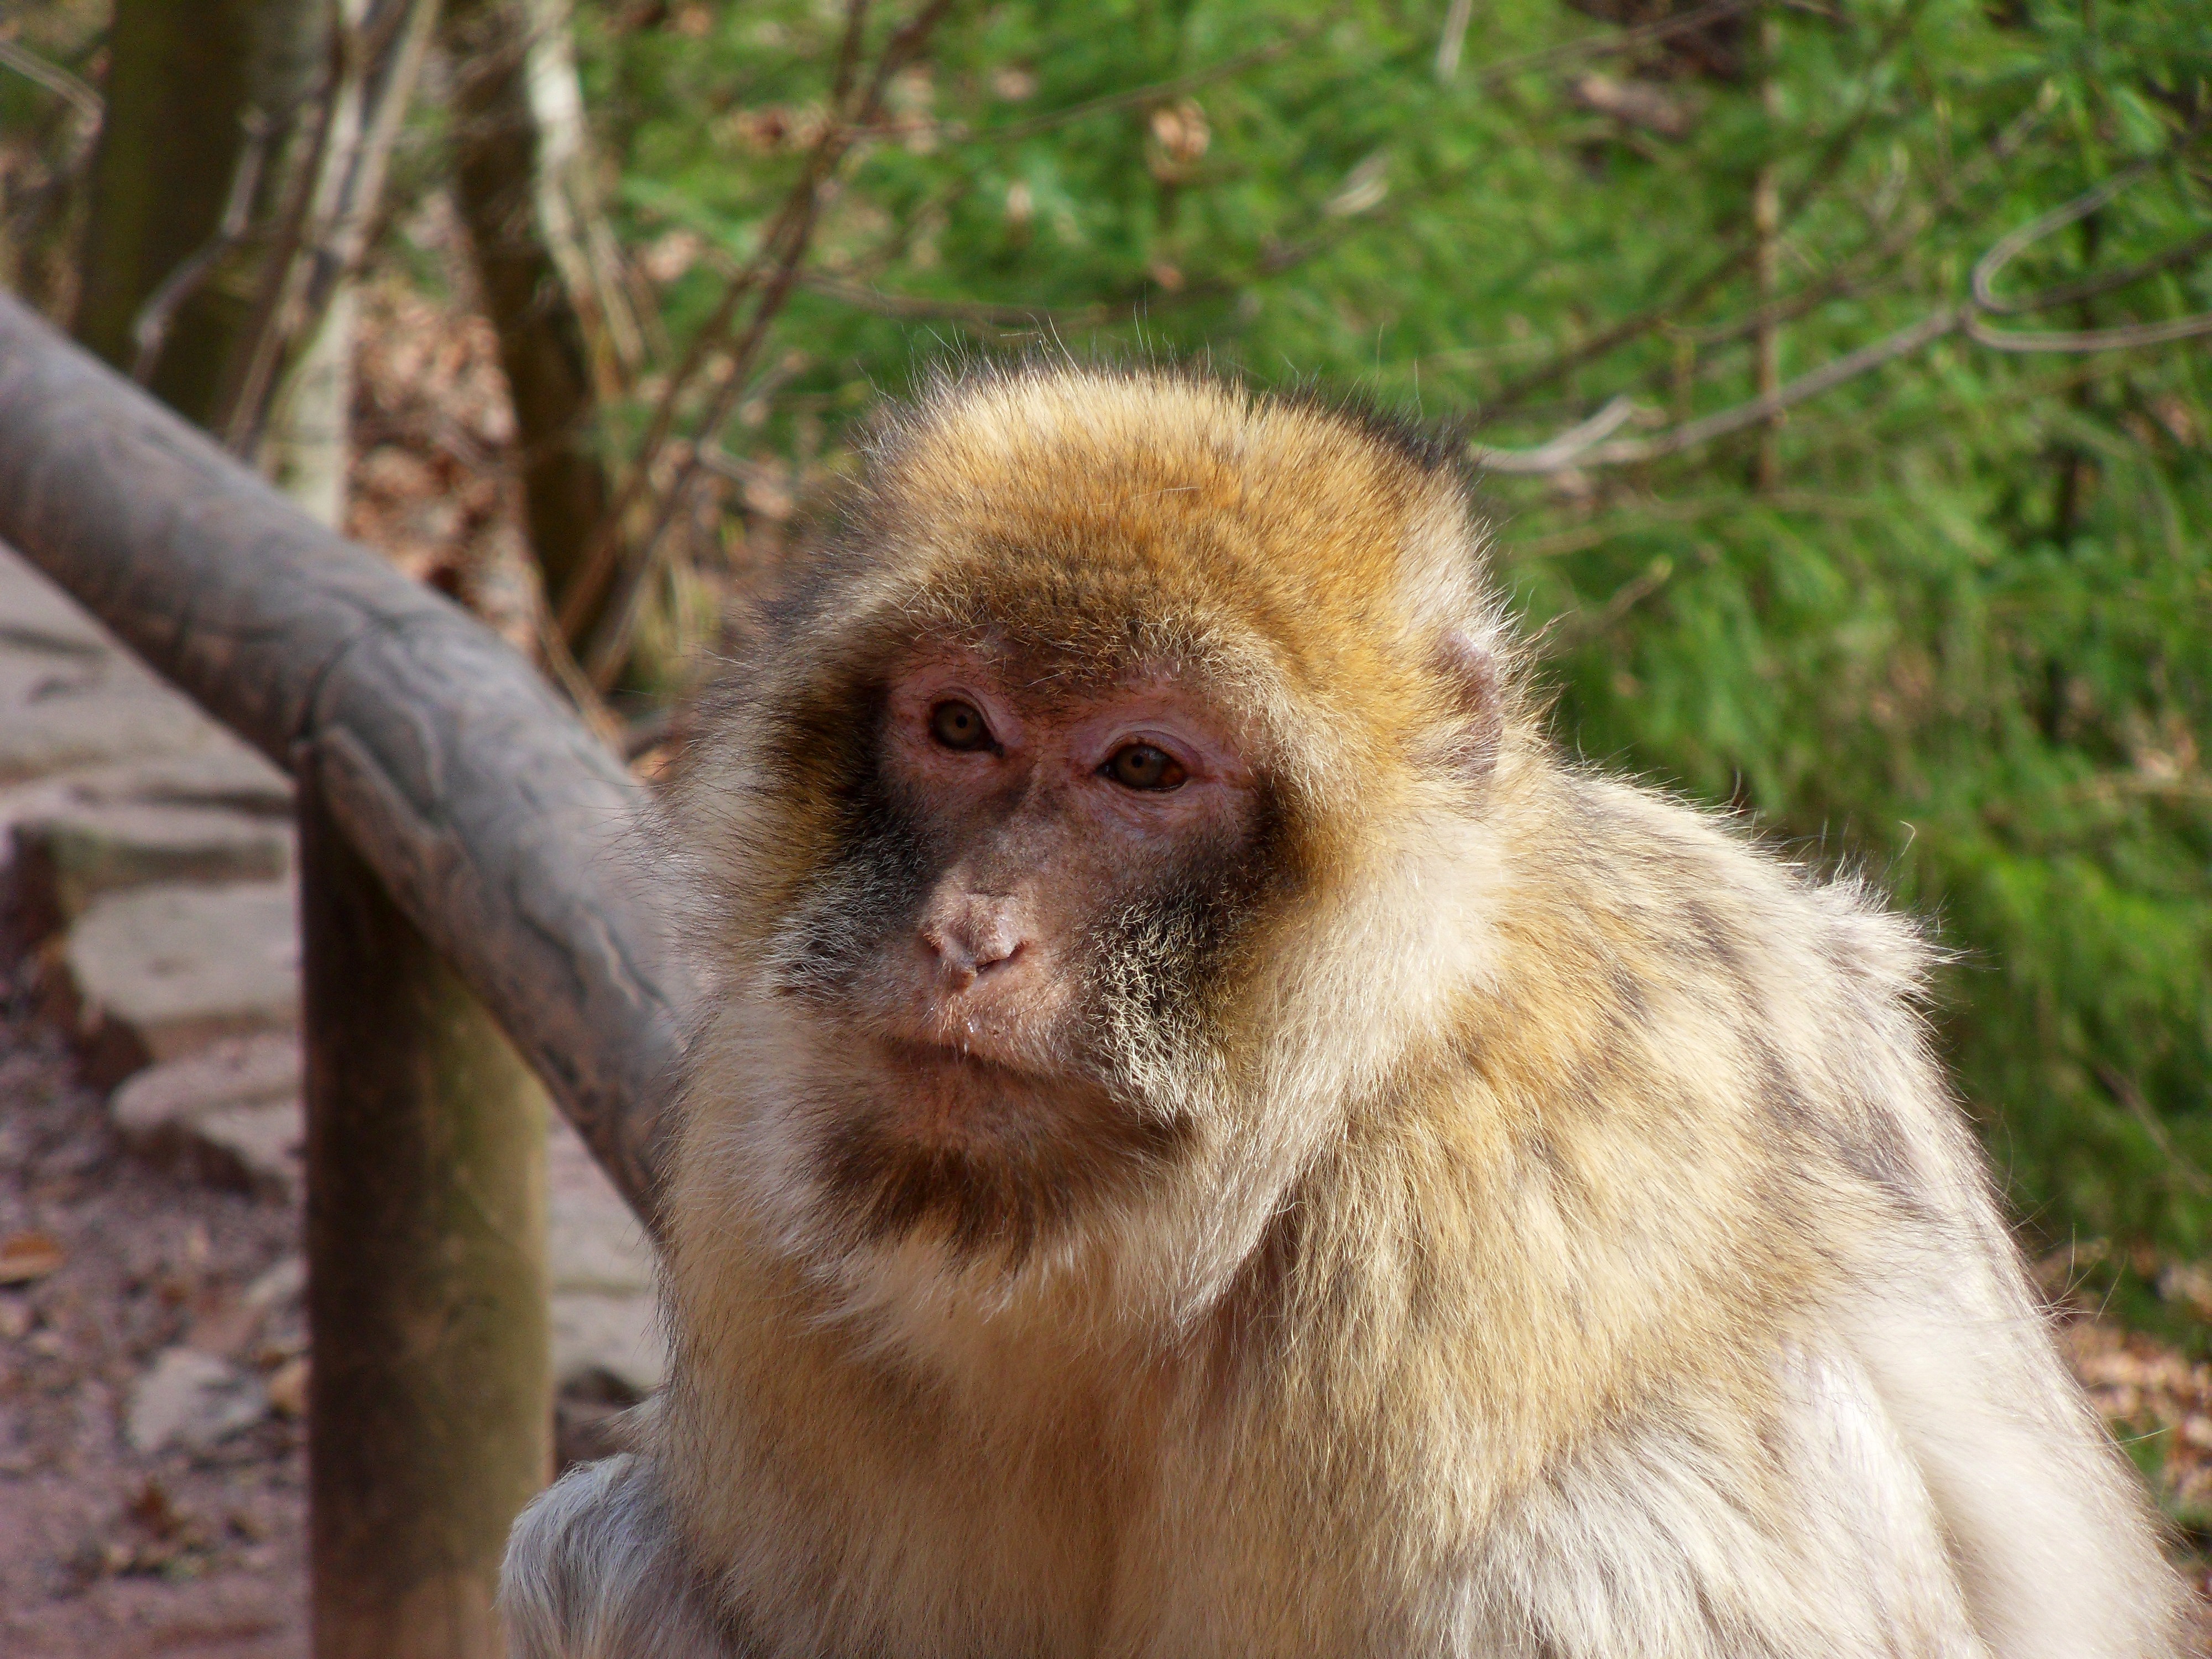
nature, animal, cute, wildlife, wild, zoo, mammal, monkey, fauna, primate, vertebrate, macaque, old world monkey, langur, monkey mountain, capuchin monkey, japanese macaque, new world monkey, tufted capuchin, white headed capuchin